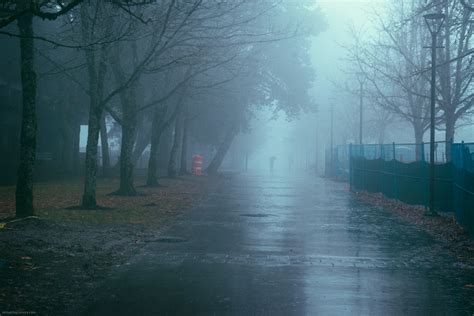
Weather: foggy or hazy